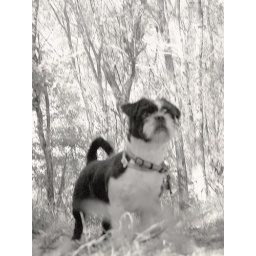
Neuman the boy trapped in a dogs body